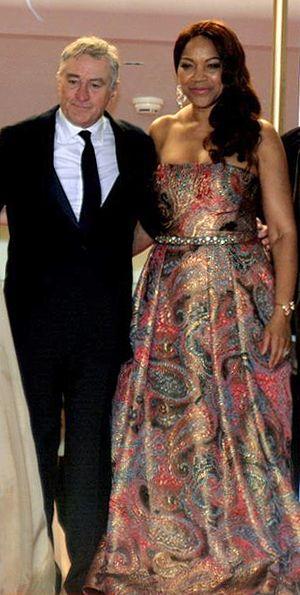
Robert De Niro et son épouse Grace Hightower au festival de Cannes